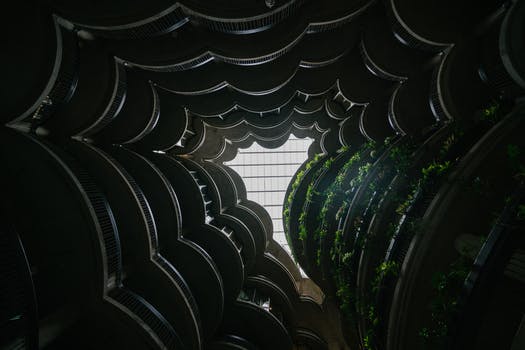
Label: No Watermark